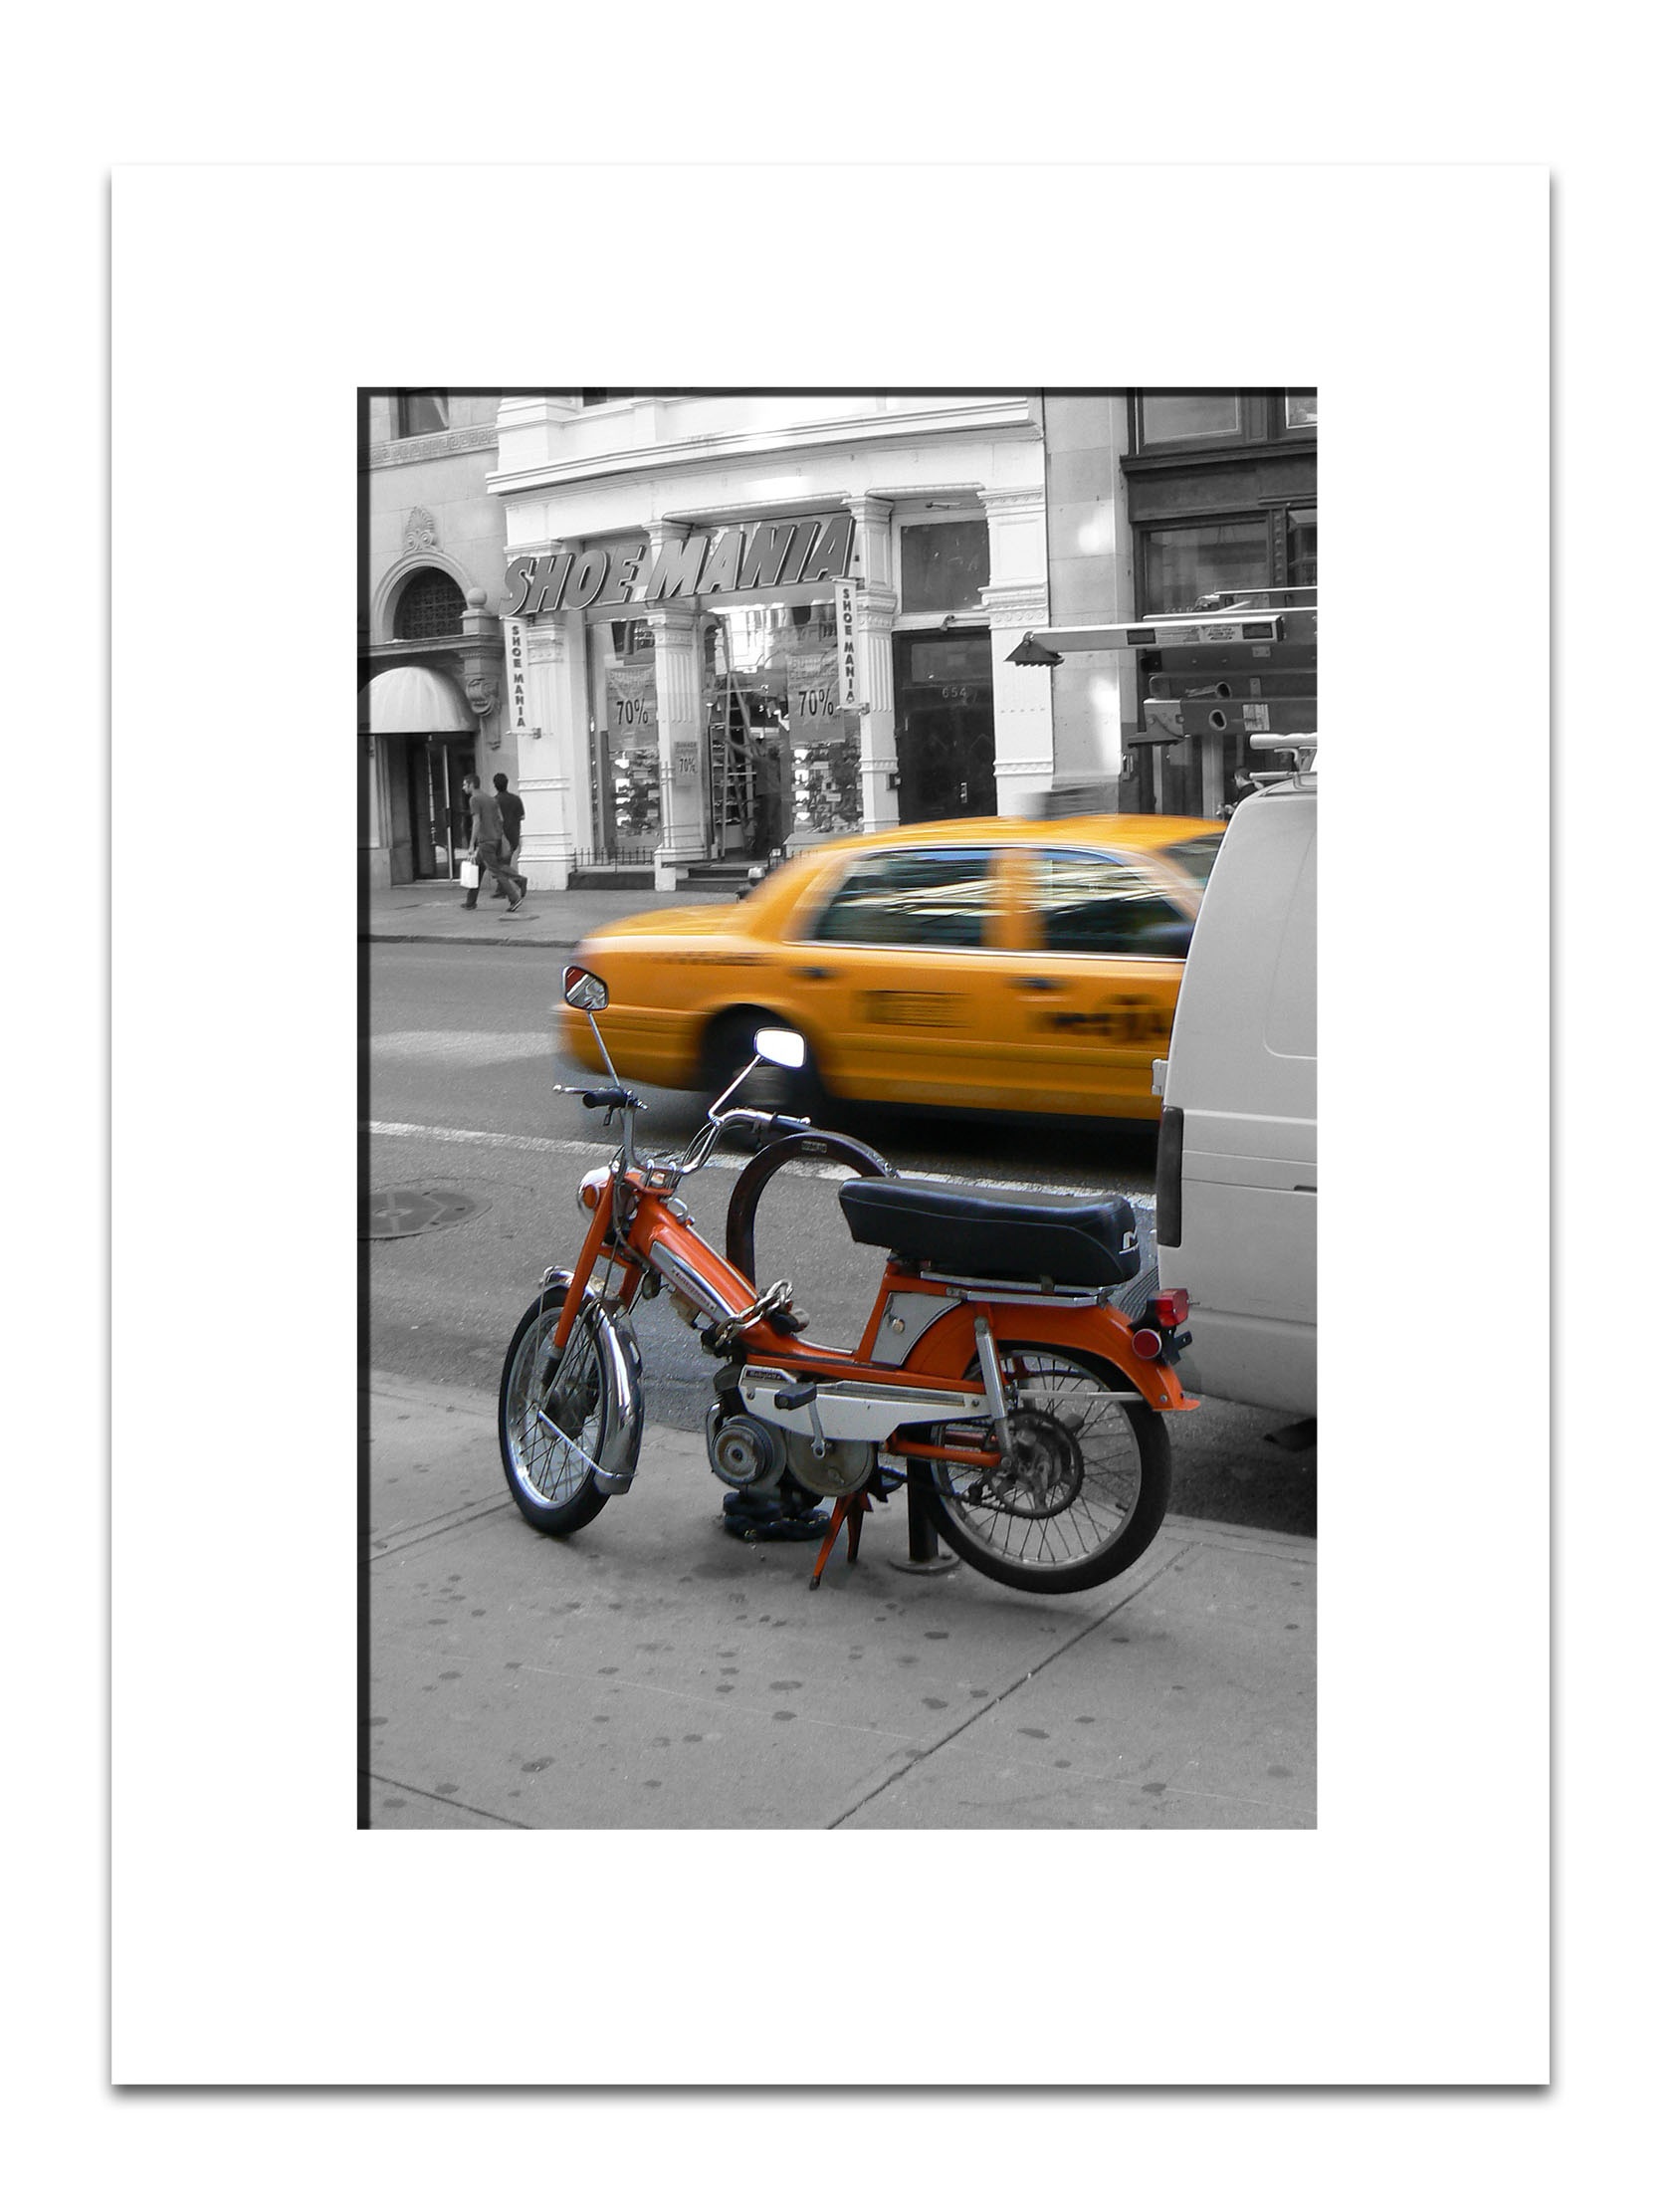
wheel, bicycle, new york, vehicle, moped, product, yellow cab